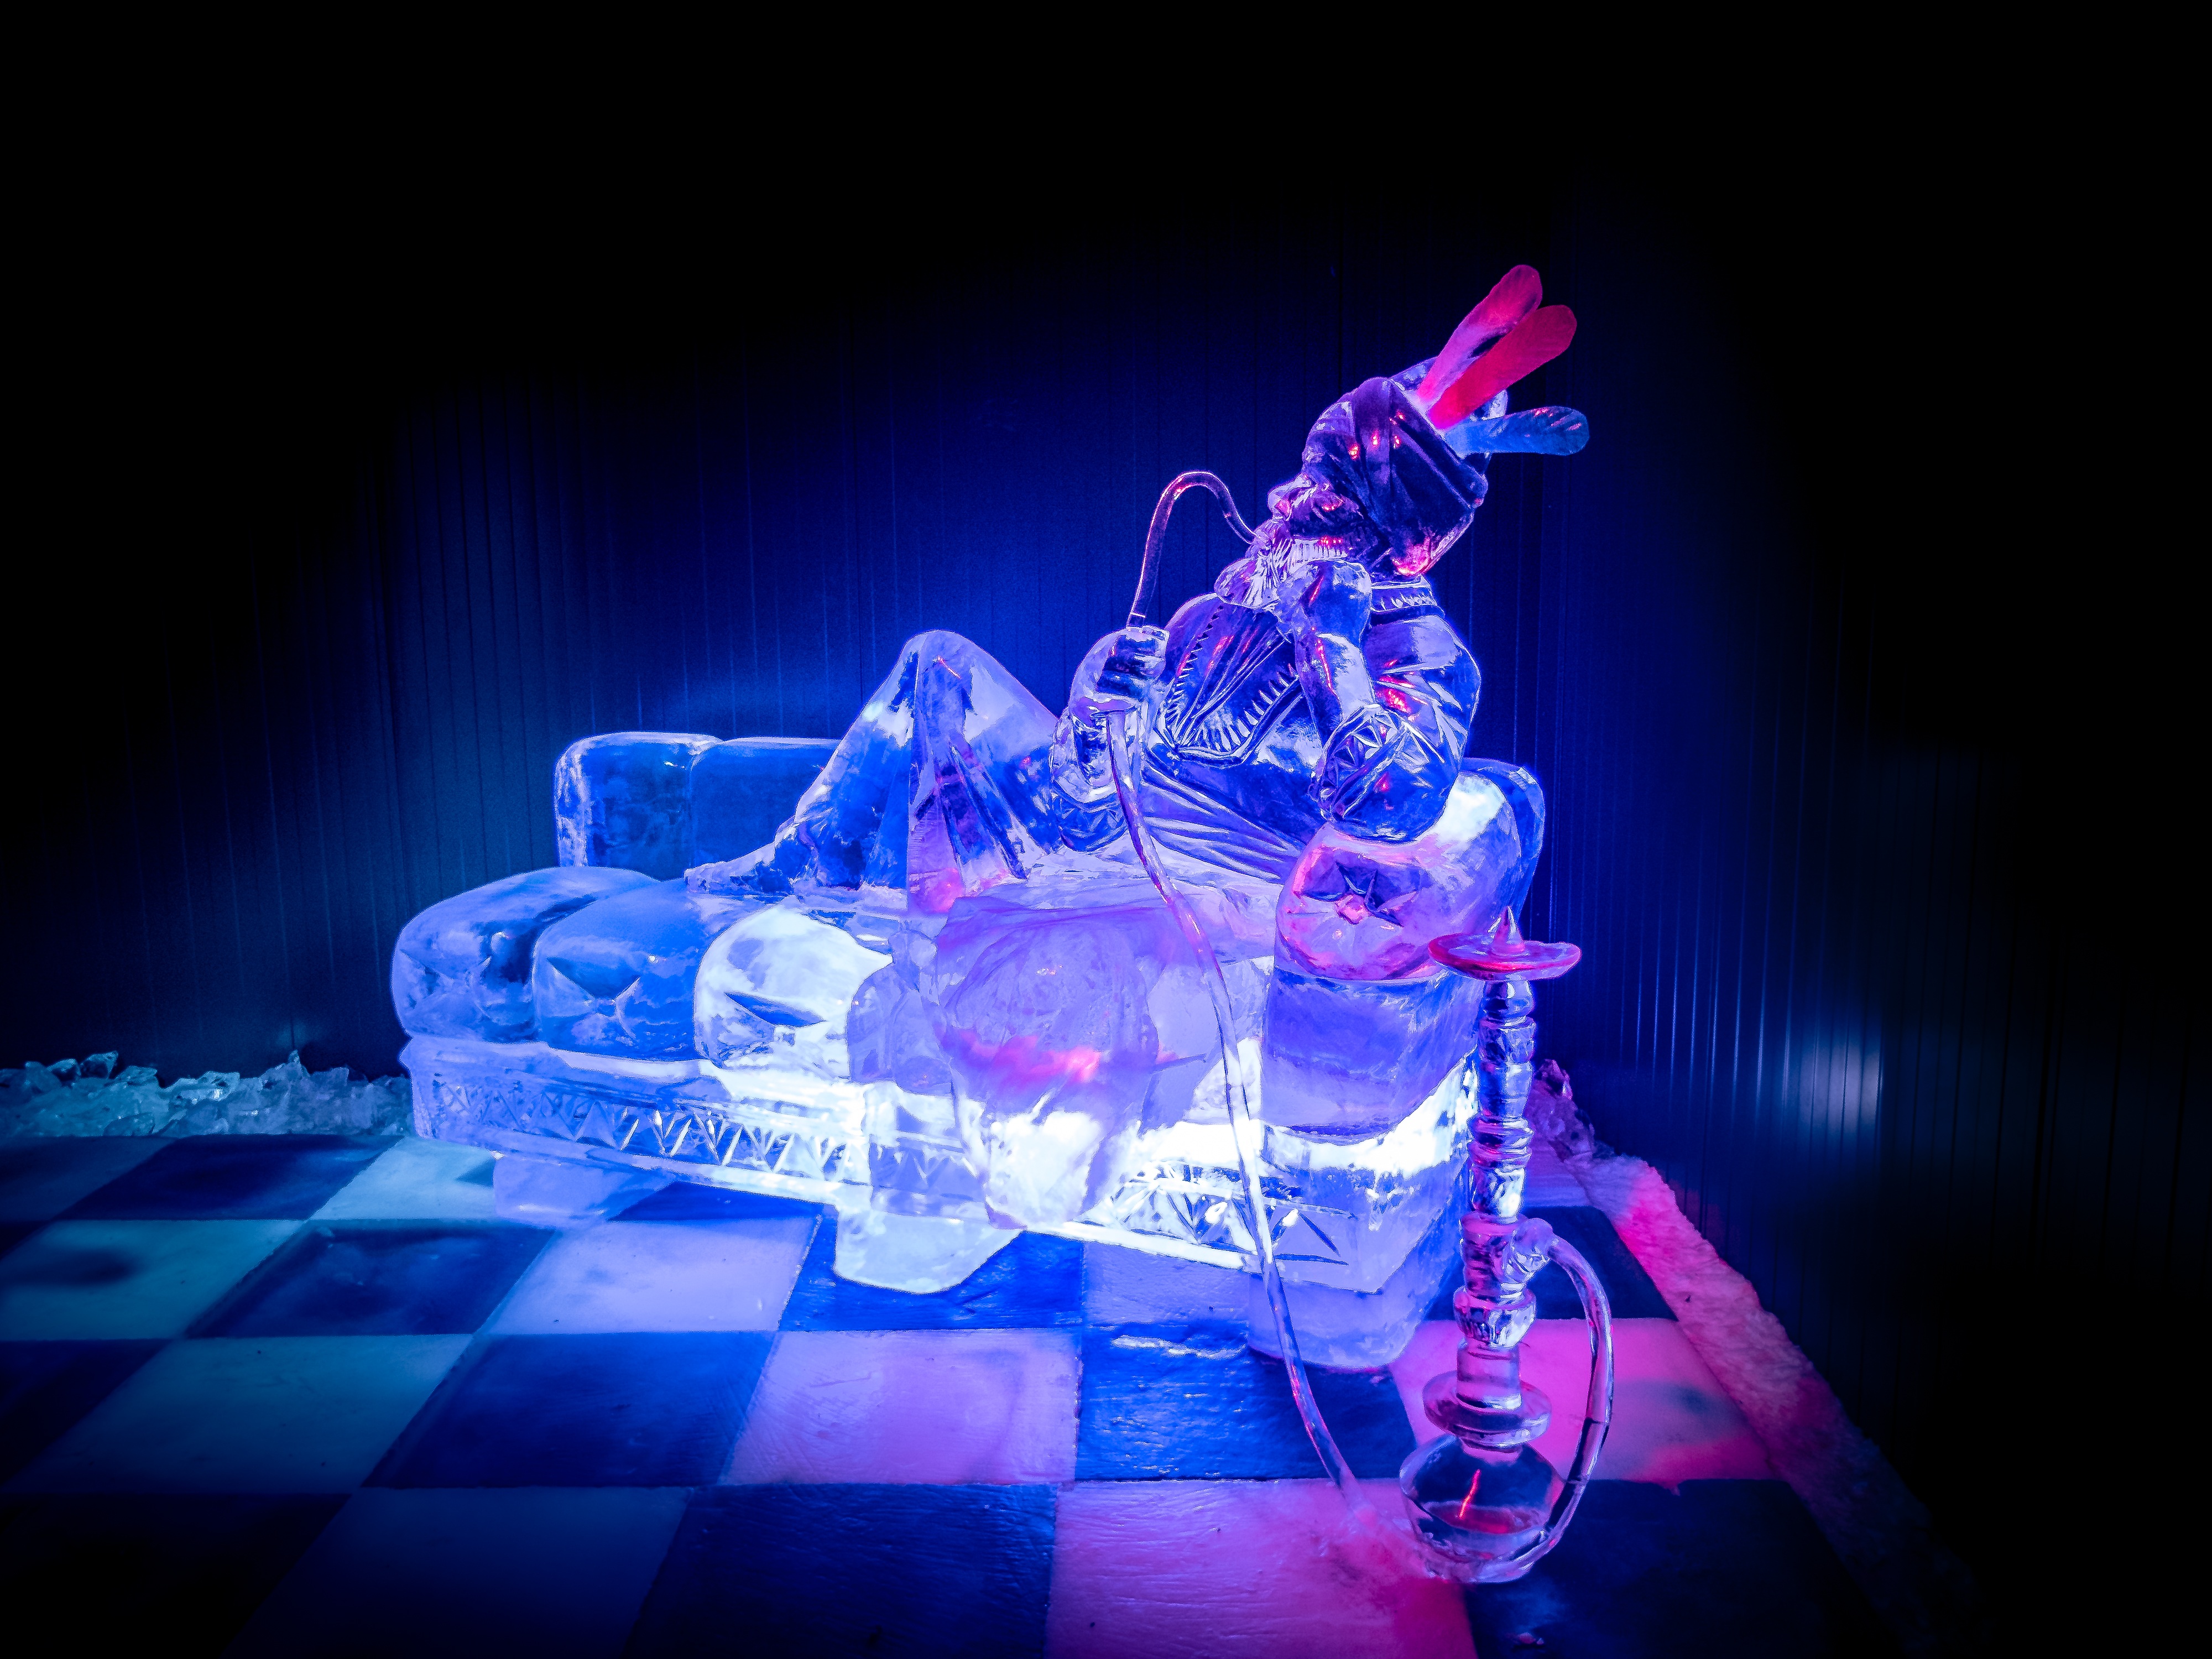
cold, winter, light, night, ice, color, blue, sofa, artwork, performance art, sculpture, art, stage, figure, performance, icy, exhibition, frosty, entertainment, pasha, freezing temperatures, performing arts, ice age, ice figures, musical theatre